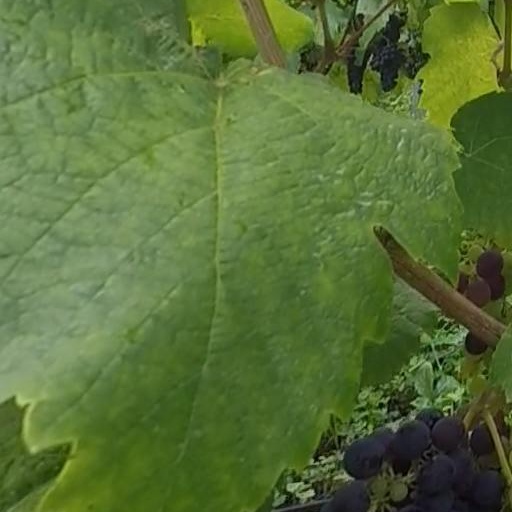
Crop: grape